Gad Elmaleh

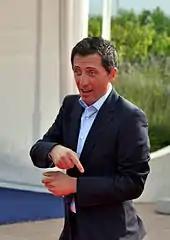
Elmaleh at the Deauville American Film Festival in 2010

In 2015 Elmaleh began an American tour entitled "Oh My Gad" and moved to New York City. He first appeared in Joe's Pub in December following multiple workout shows in the fall. While Elmaleh speaks English fluently, he works with an English teacher to write his jokes while appreciating the nuances of the English language. One difference between his French shows and his English shows is that his English shows include no riffing, everything is scripted. In September 2016, an episode of "This American Life" highlighting challenging transitions included a segment about Elmaleh and his transition to American comedy.